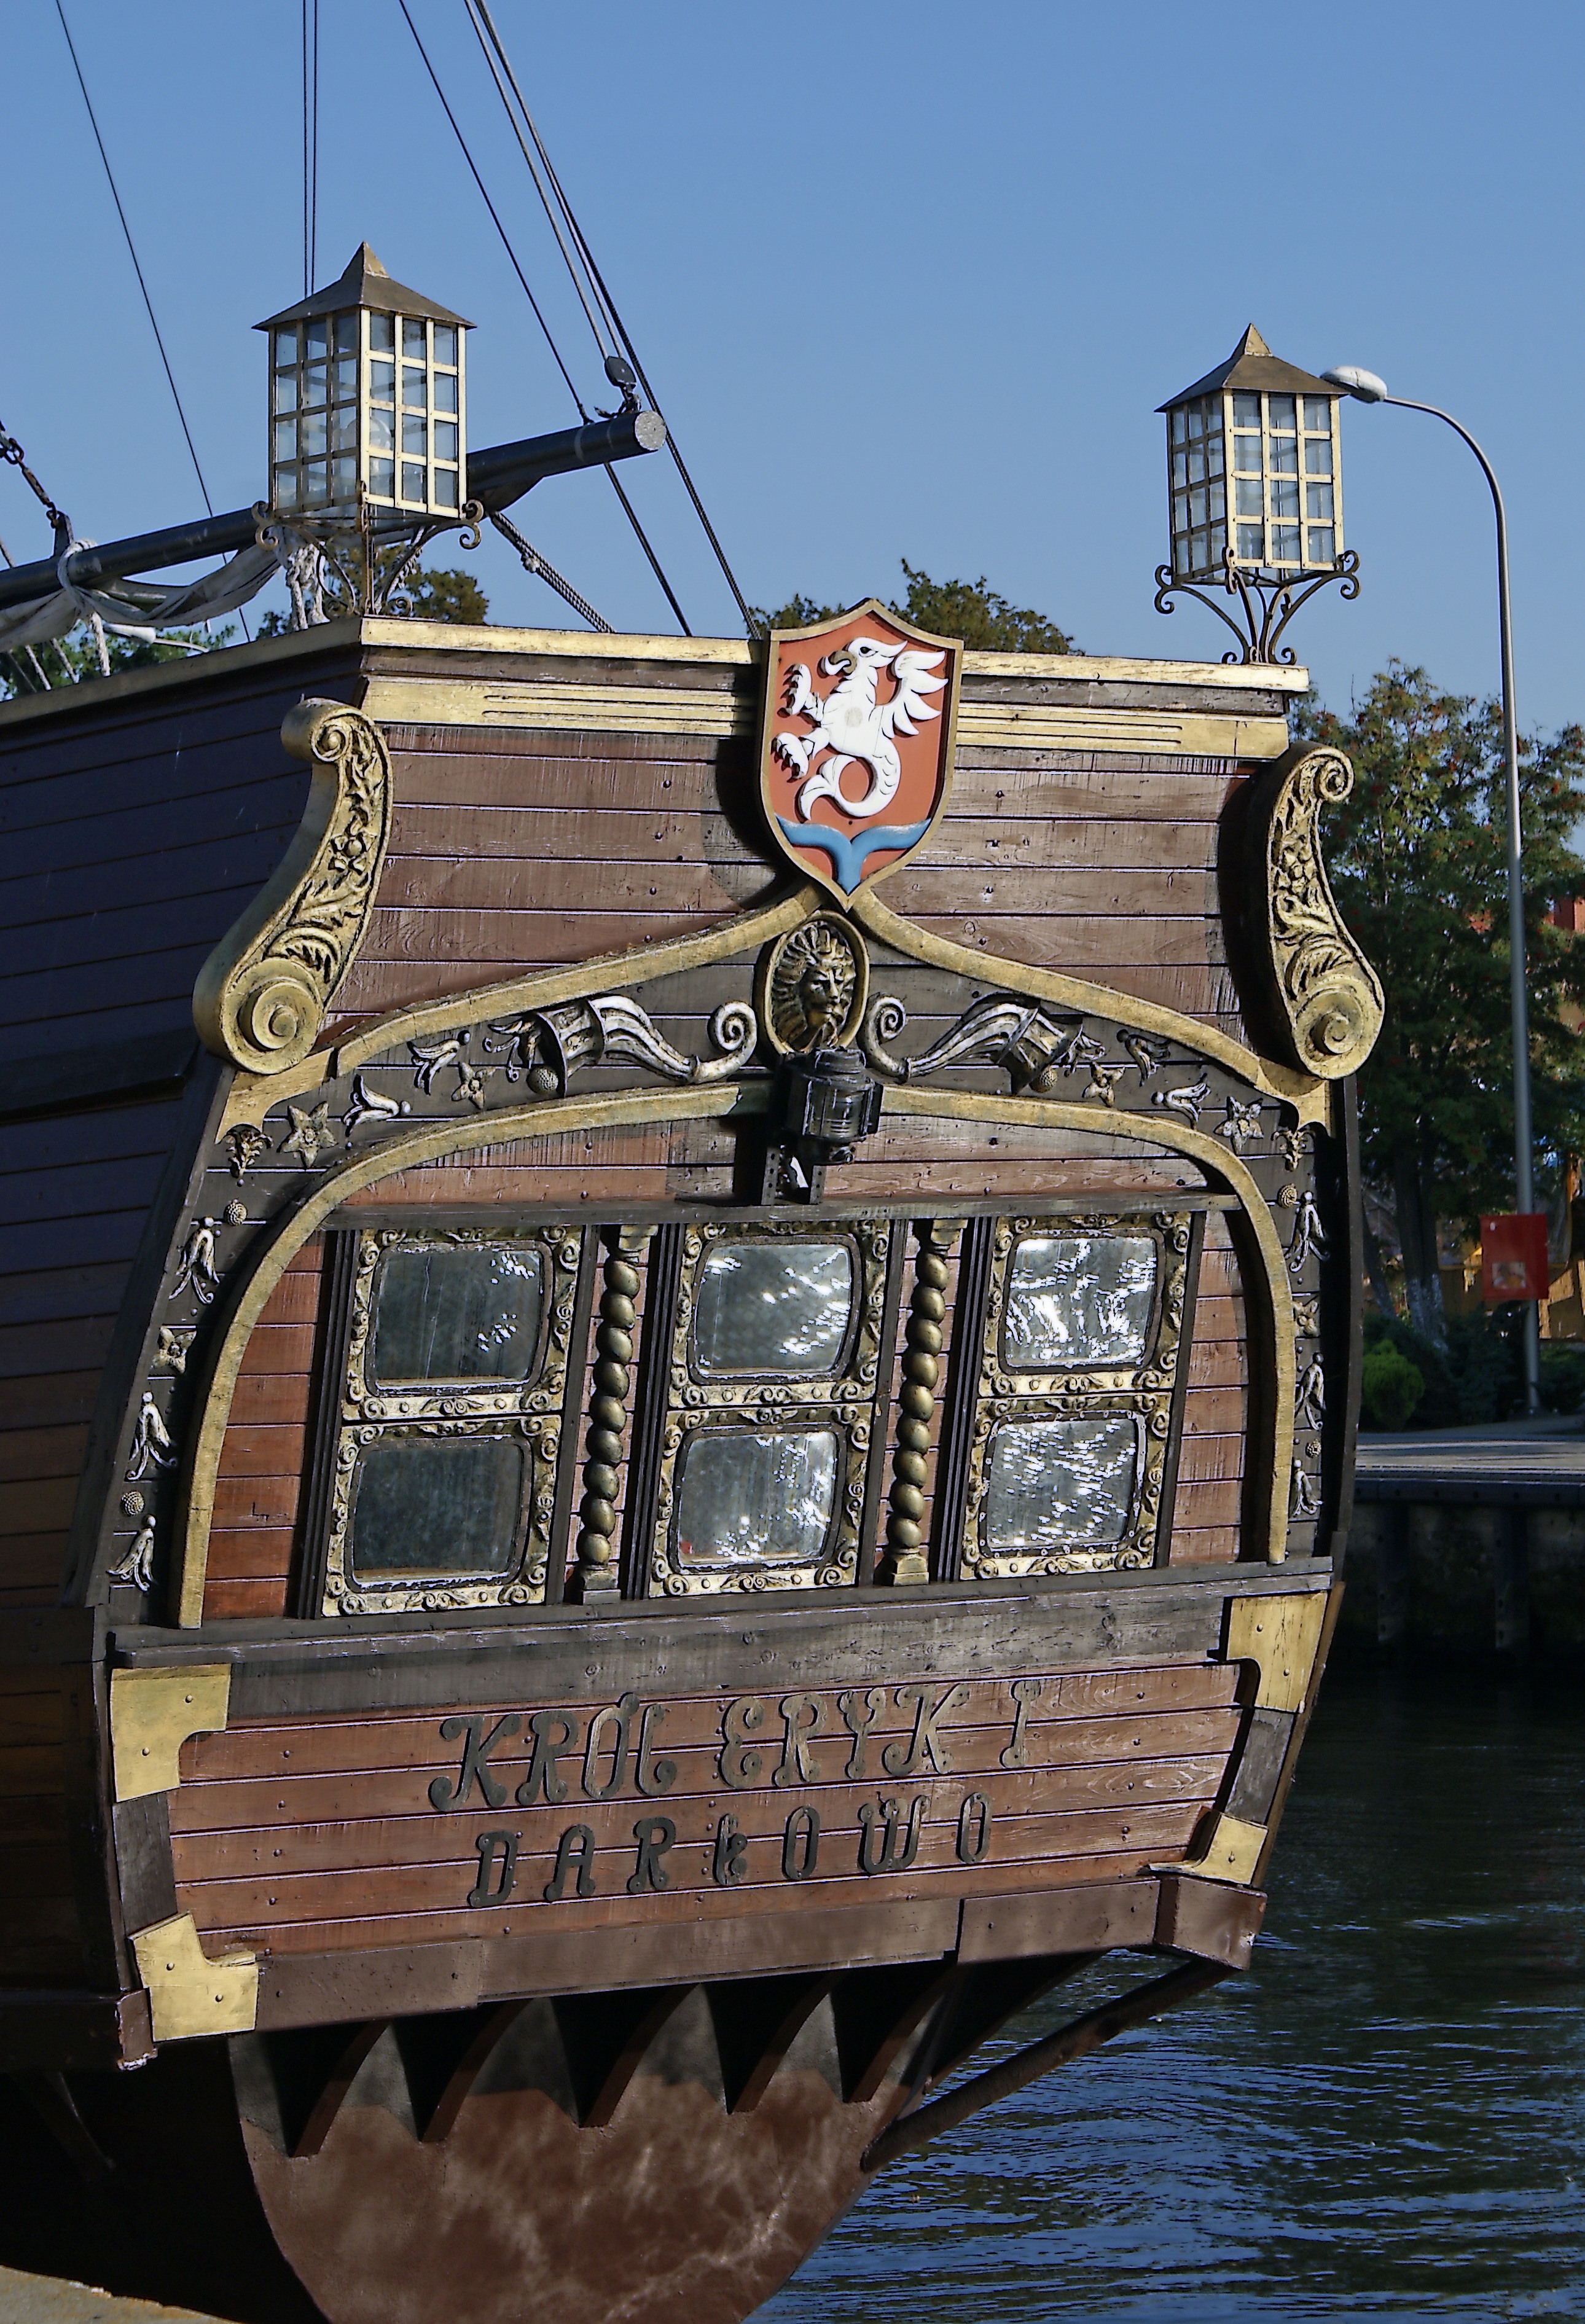
boat, retro, ship, seaside, vehicle, sailing, waterway, haven, watercraft, cruise ship, poop, coat of arms, galleon, dar owo, caravel, retro ship, decorating the stern, port and starboard side of the ship, stern window, the name of the vessel, stern lighting